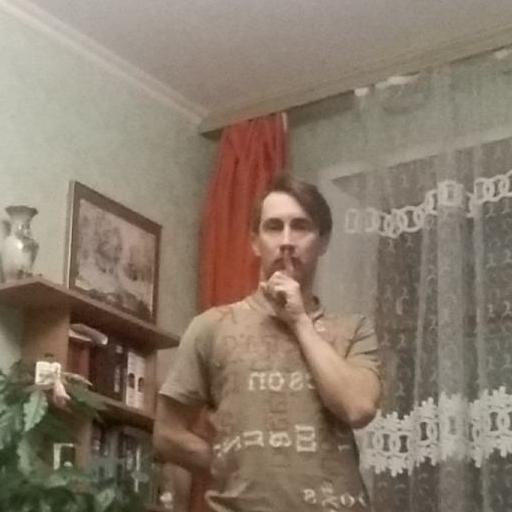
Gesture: mute